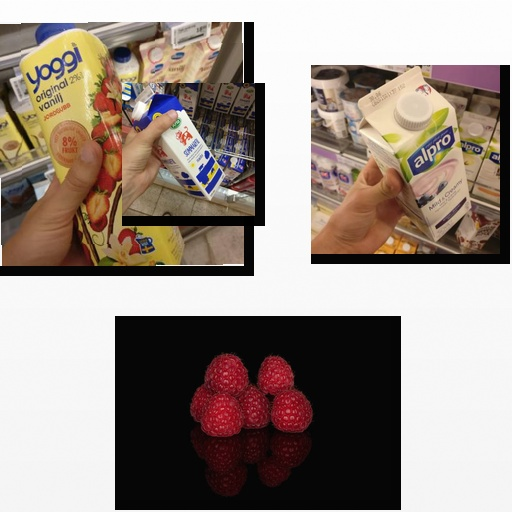
Food items: raspberry, sour_milk, blueberry_soy_yogurt, strawberry_yoghurt